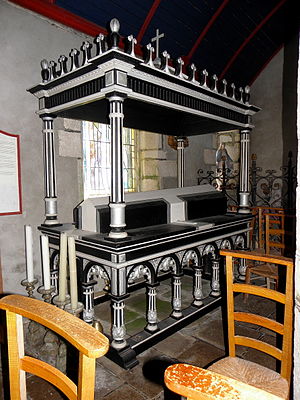
Katafalk / Galleri
Katafalk er en kunstnerisk udstyret forhøjning – undertiden forsynet med en overbygning eller himmel – der især tidligere og for højere eller højtstående personer har været brugt i kirker i forbindelse med begravelsesceremonier.